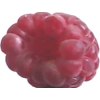
Label: raspberry